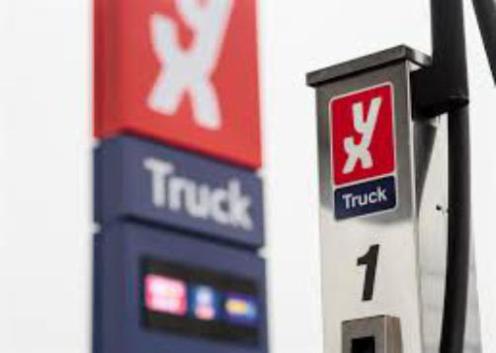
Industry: Others